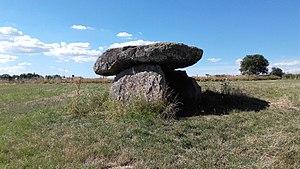
Dolmen de Touls This building is inscrit au titre des Monuments Historiques. It is indexed in the Base Mérimée, a database of architectural heritage maintained by the French Ministry of Culture,
Le dolmen de Touls est un dolmen situé à Touls, dans la commune de Coltines, dans le département français du Cantal.